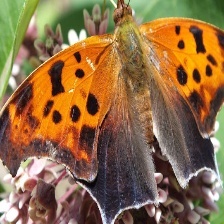
Species: EASTERN COMA
Butterfly family (ImageNet category): admiral